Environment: real
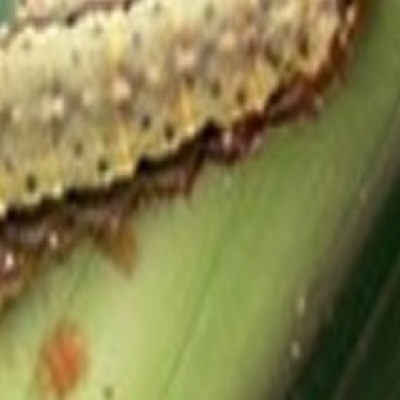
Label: fall_armyworm